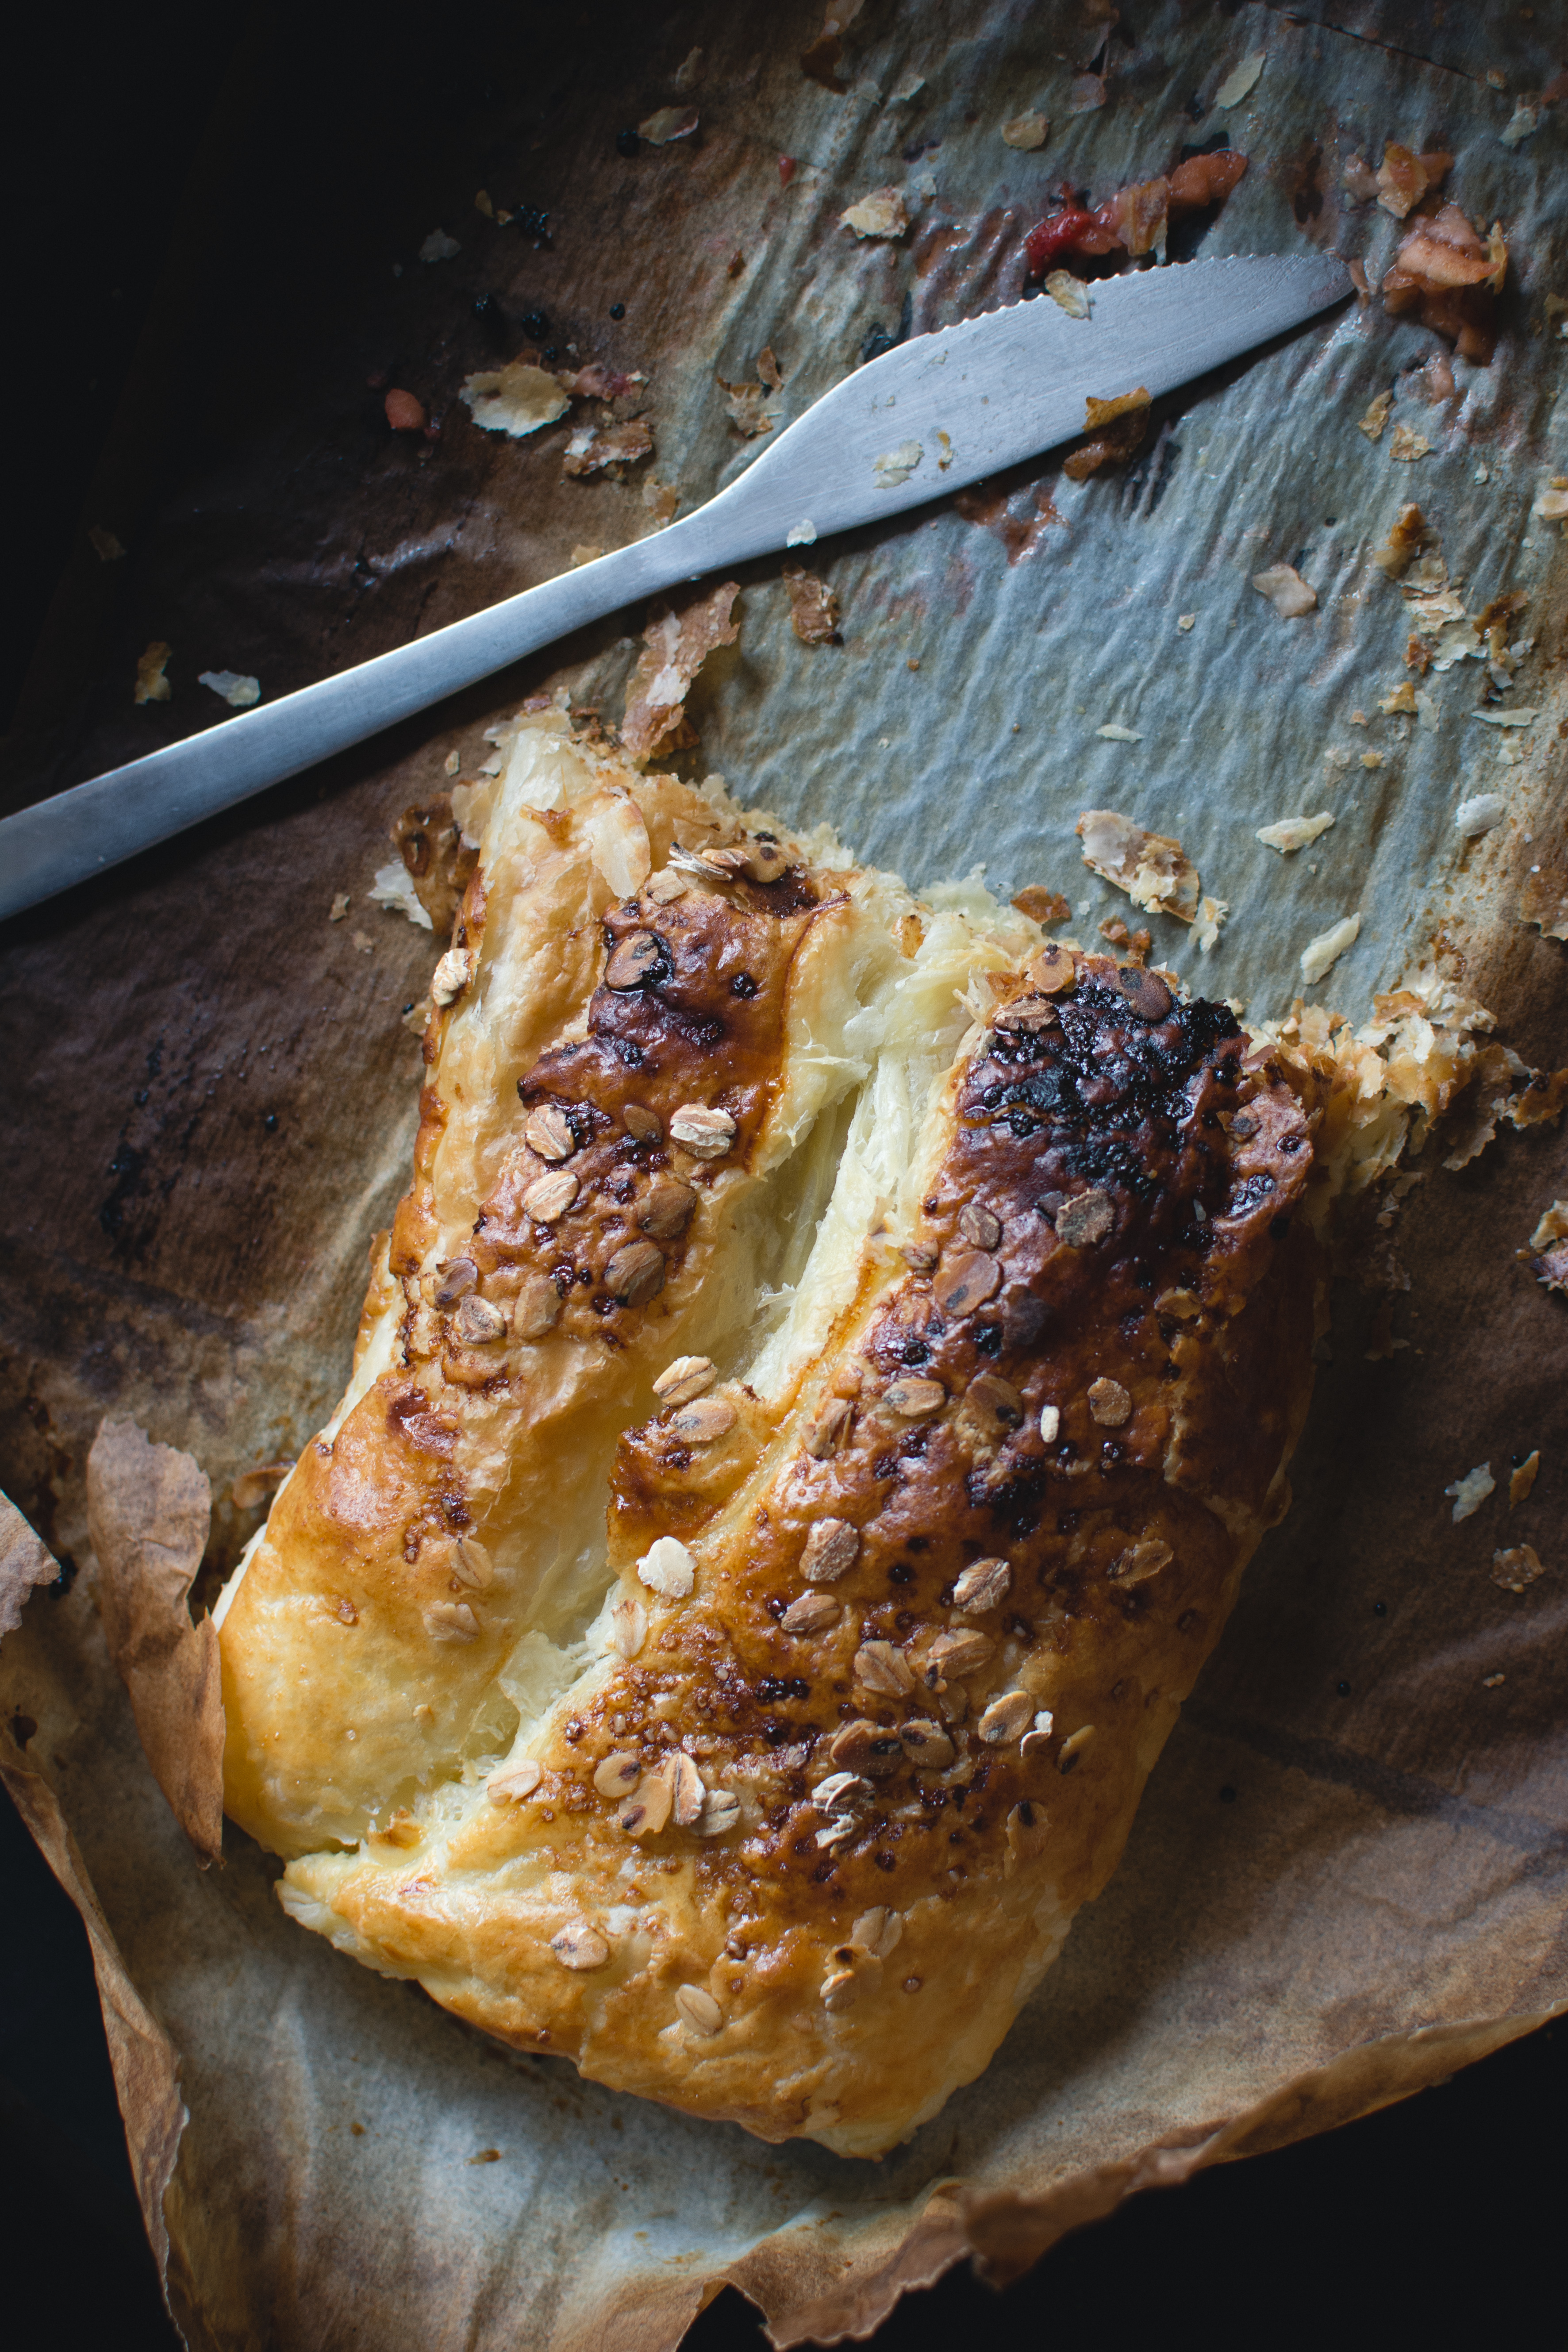
dish, food, cuisine, ingredient, baked goods, staple food, dessert, soda bread, produce, damper, bread, beer bread, brioche, Lardy cake